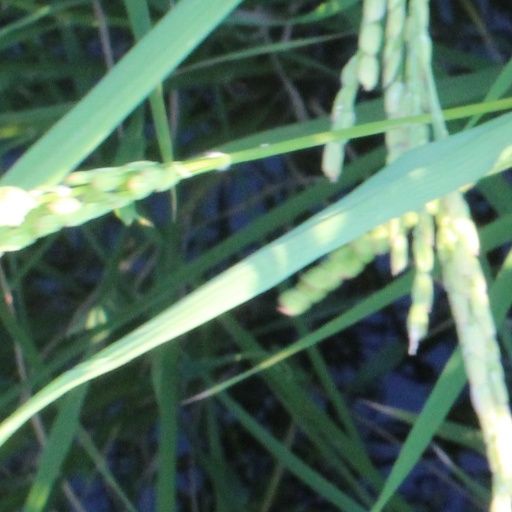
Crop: rice